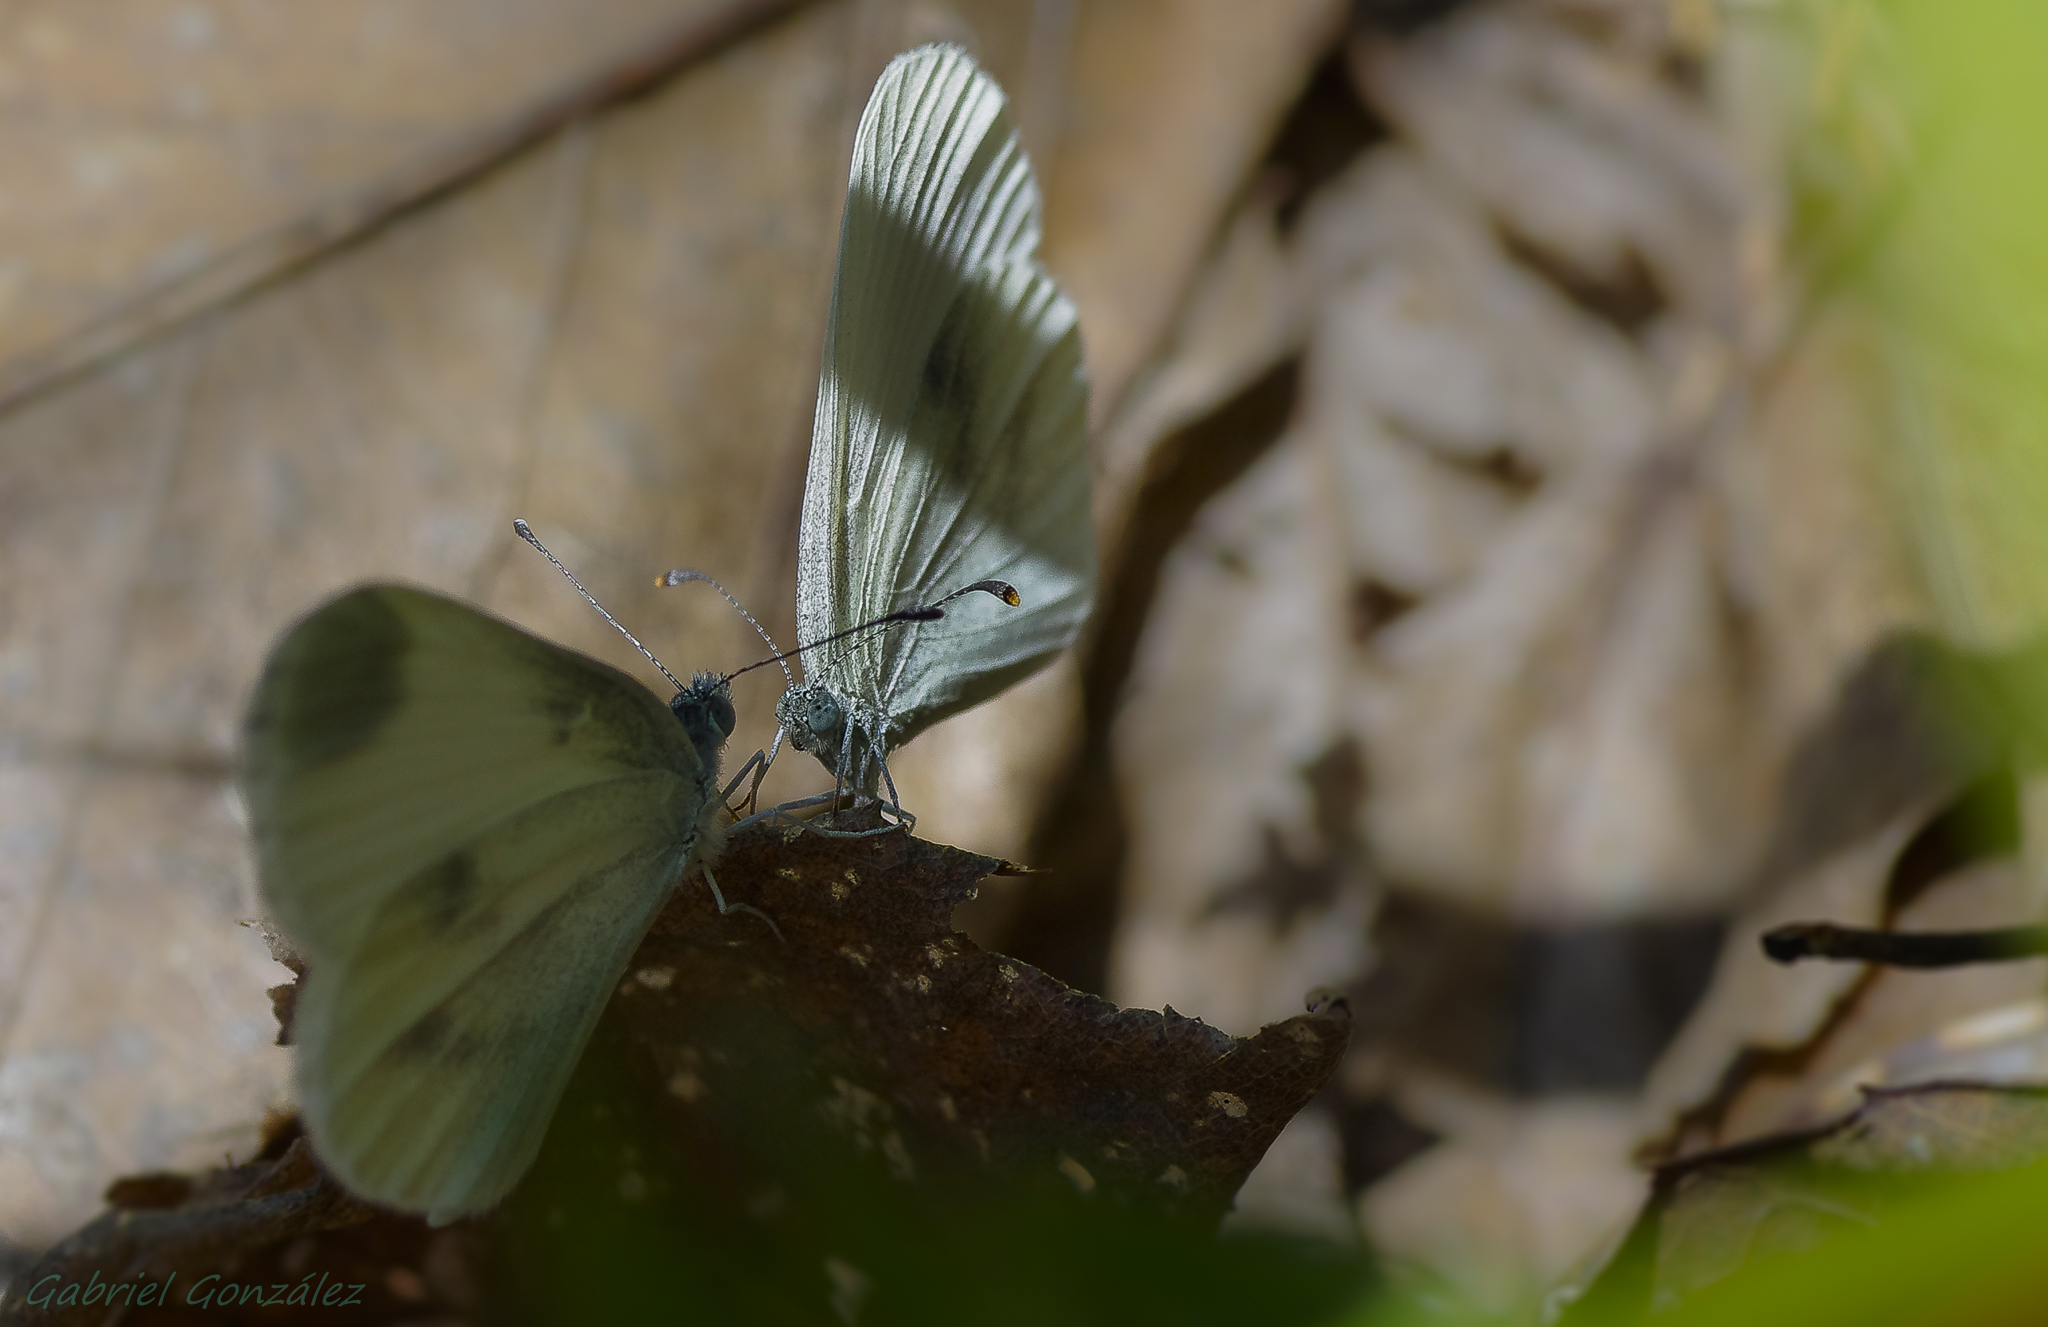
nature, wing, photography, leaf, flower, green, insect, macro, botany, butterfly, flora, fauna, invertebrate, close up, animals, naturaleza, butterflies, tamron90mm, ggl1, gaby1, xovesphoto, animales, mariposas, pentaxk5, gphoto, macro photography, arthropod, moths and butterflies, lycaenid